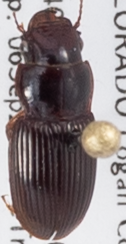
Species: Cratacanthus dubius
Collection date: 2018-09-06
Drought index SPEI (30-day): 1.106
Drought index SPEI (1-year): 0.71
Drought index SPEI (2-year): -0.018